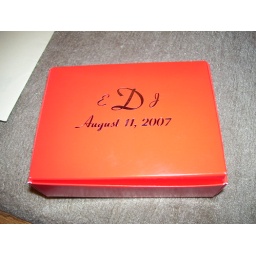
Each of the guests got a piece of traditional Venzualean wedding cake in a lovely box